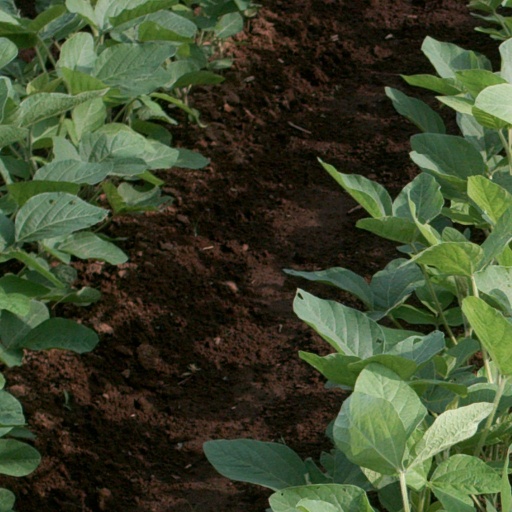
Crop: soybean